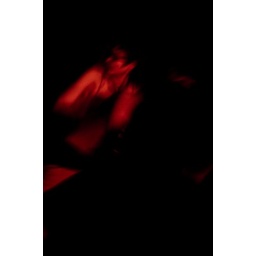
girl dancing in red dress